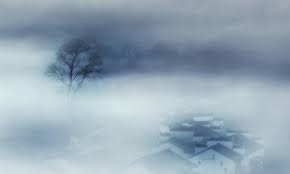
Weather: foggy or hazy